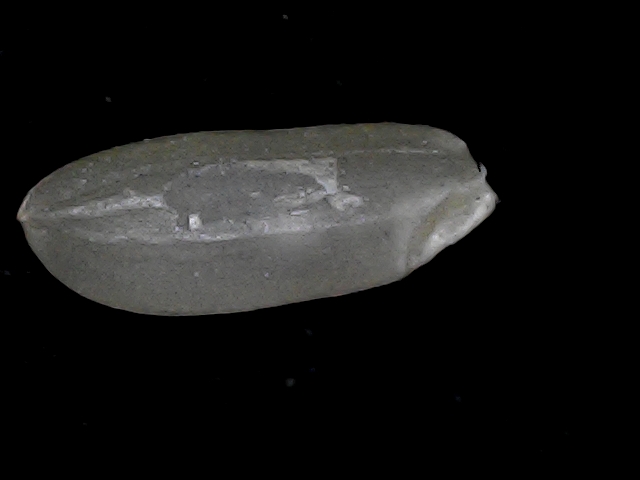
Rice variety: BD93